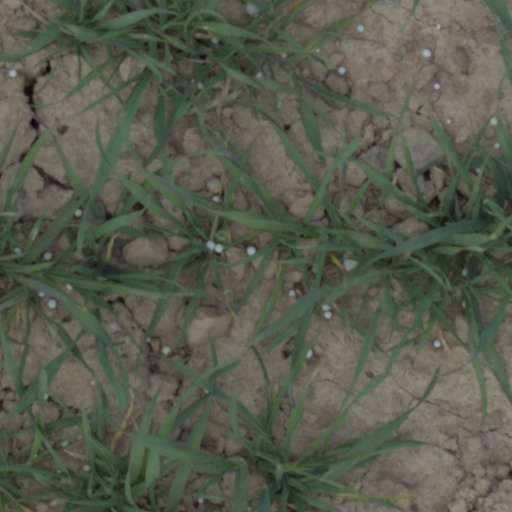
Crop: wheat